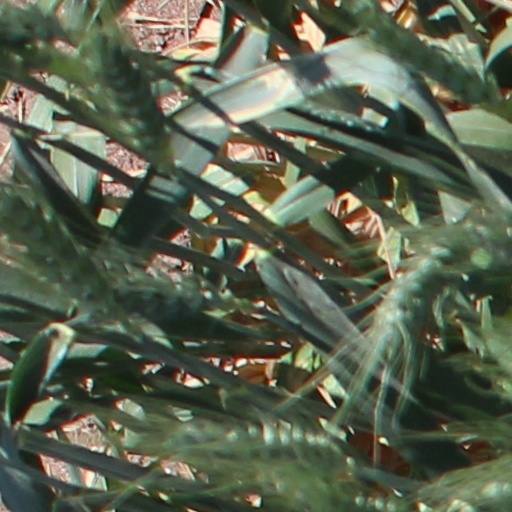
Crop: wheat